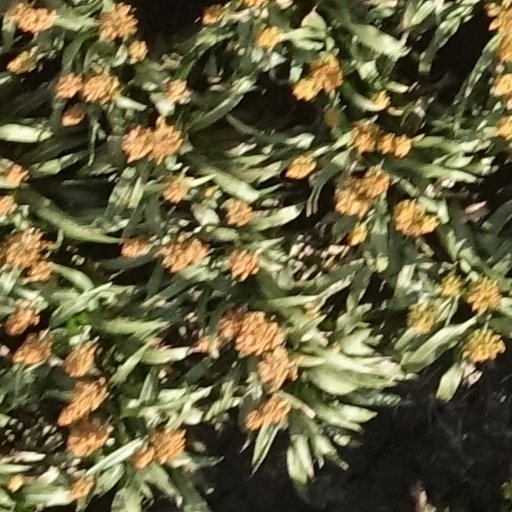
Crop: sorghum